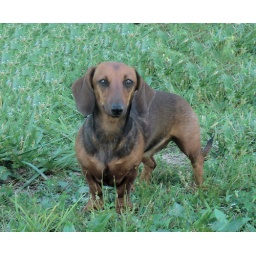
A very very cute little dog that was beside us while we were camping, whose name is Maggie.